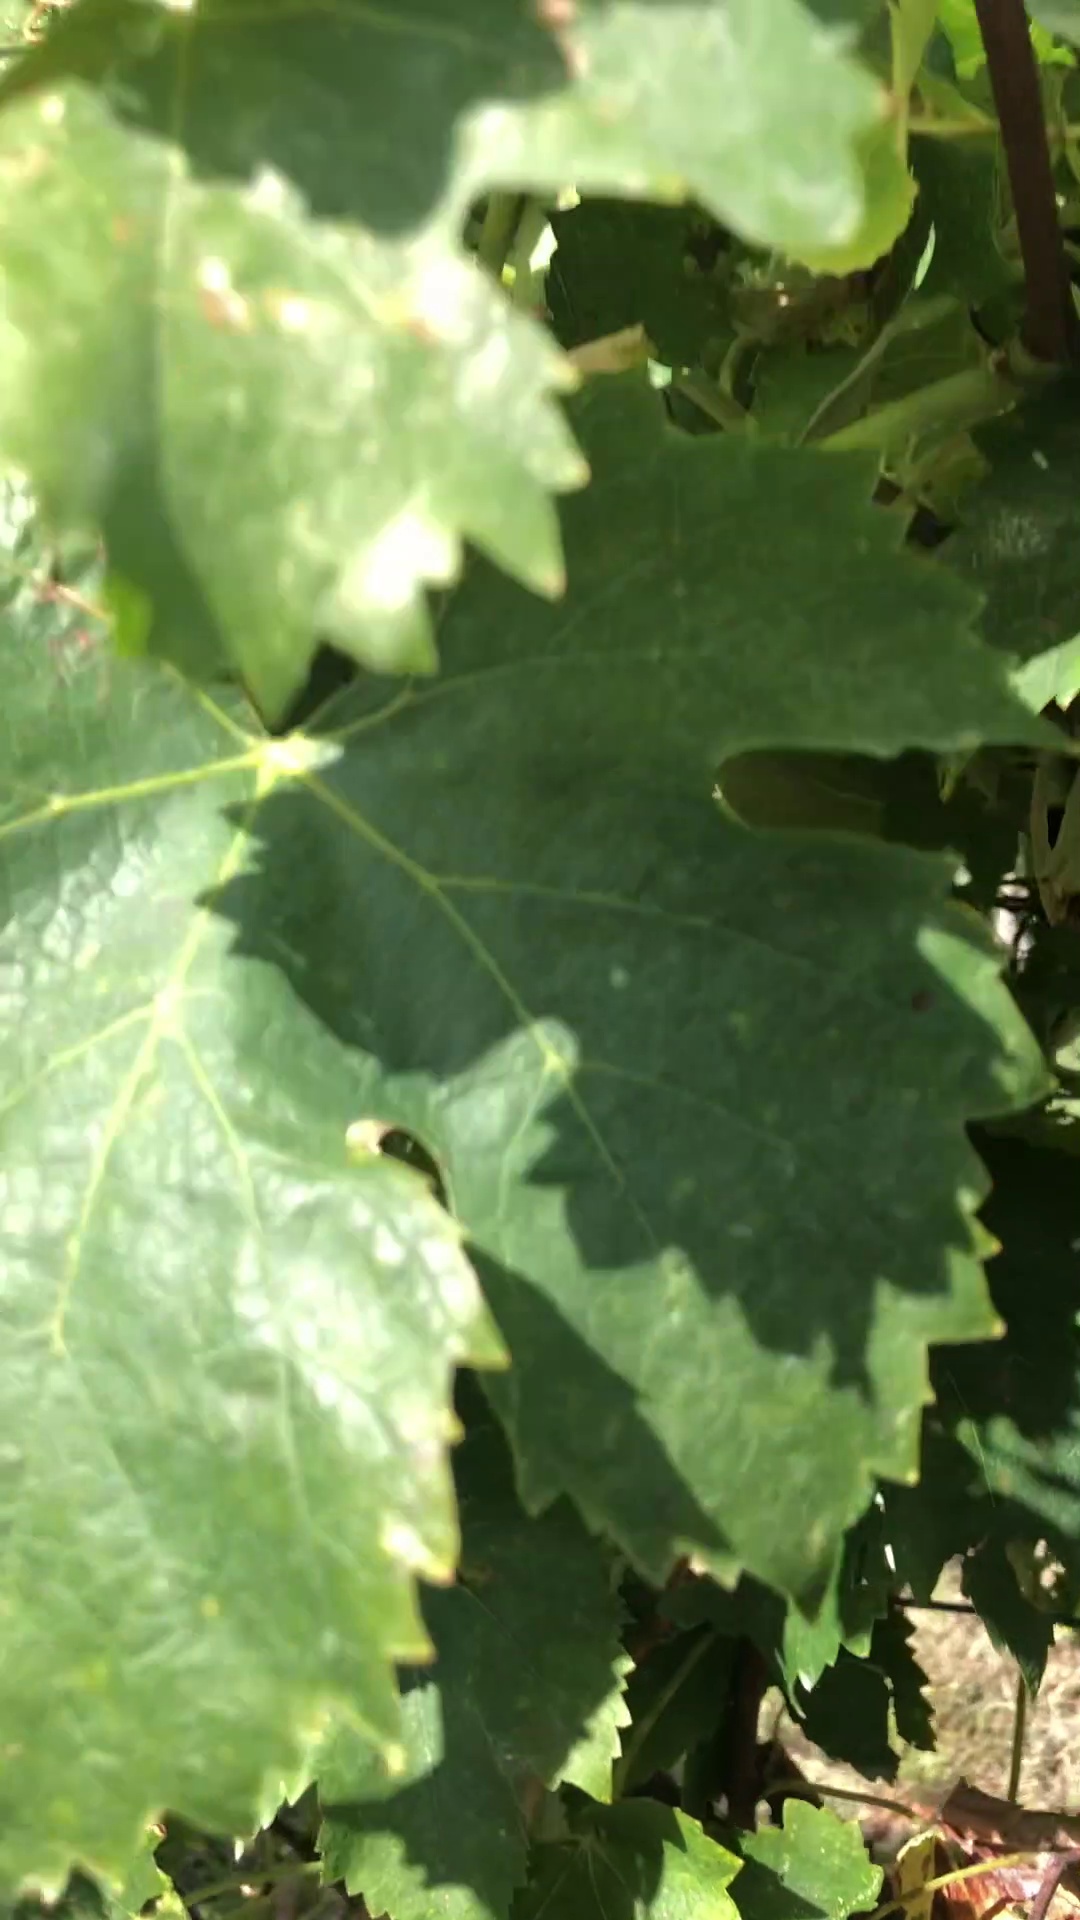
Label: healthy